Alfa Romeo Arna

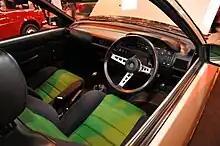
Alfa Romeo Arna Ti Interior

Although no variants of the Italian built Arna were ever sold in Japan, a domestic version of the N12 Nissan Pulsar, labelled the Nissan Pulsar Milano X1, made use of the Alfa Romeo connection in its publicity and was fitted with the same black and green interior as the Arna Ti or Cherry Europe GTi. The model was entirely N12 based, though, and featured the usual transversely mounted the infamous Nissan E engine.